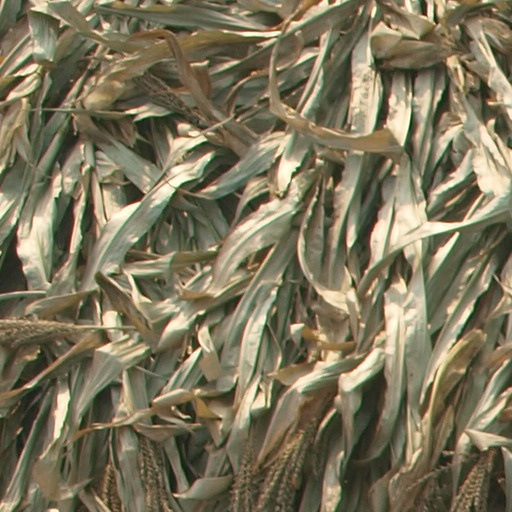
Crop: maize; corn